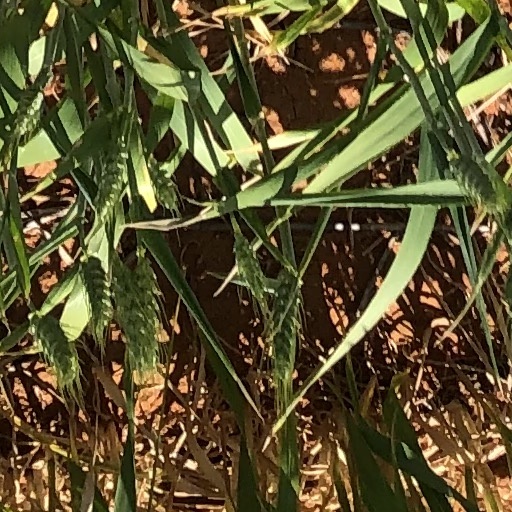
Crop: wheat